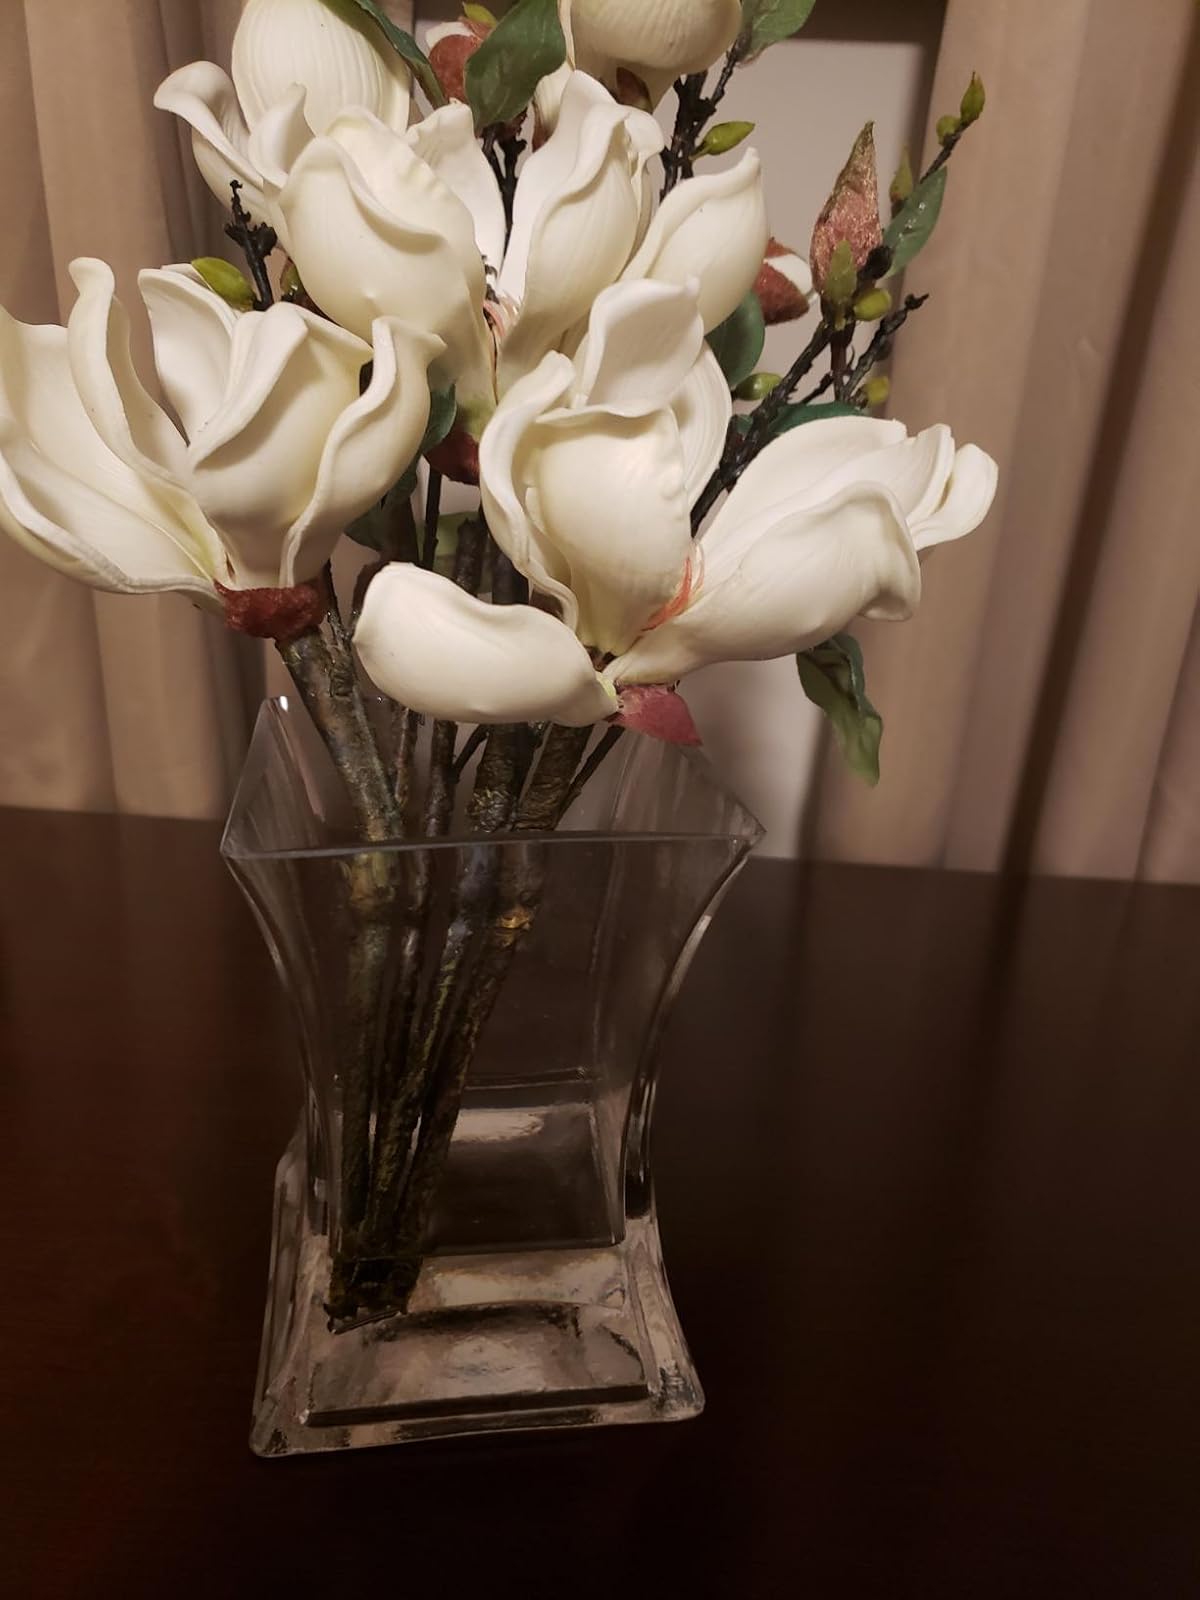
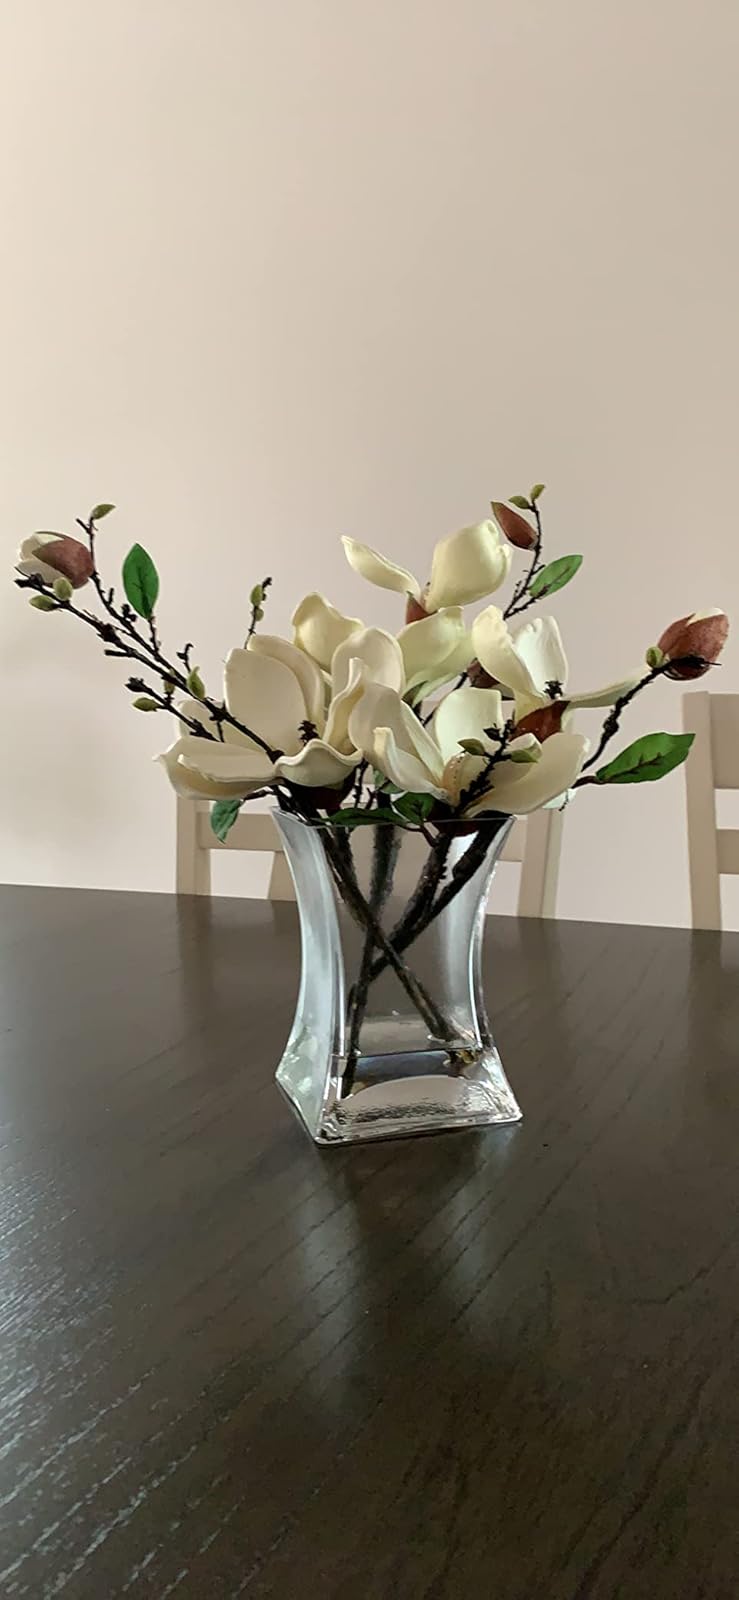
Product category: vase
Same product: yes